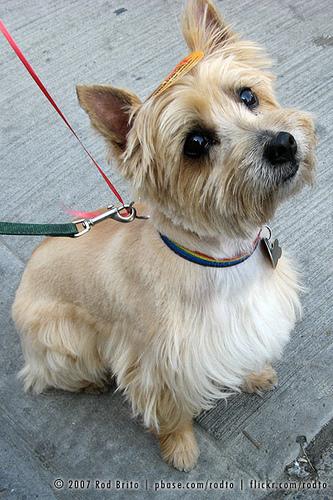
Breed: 211-n000009-cairn